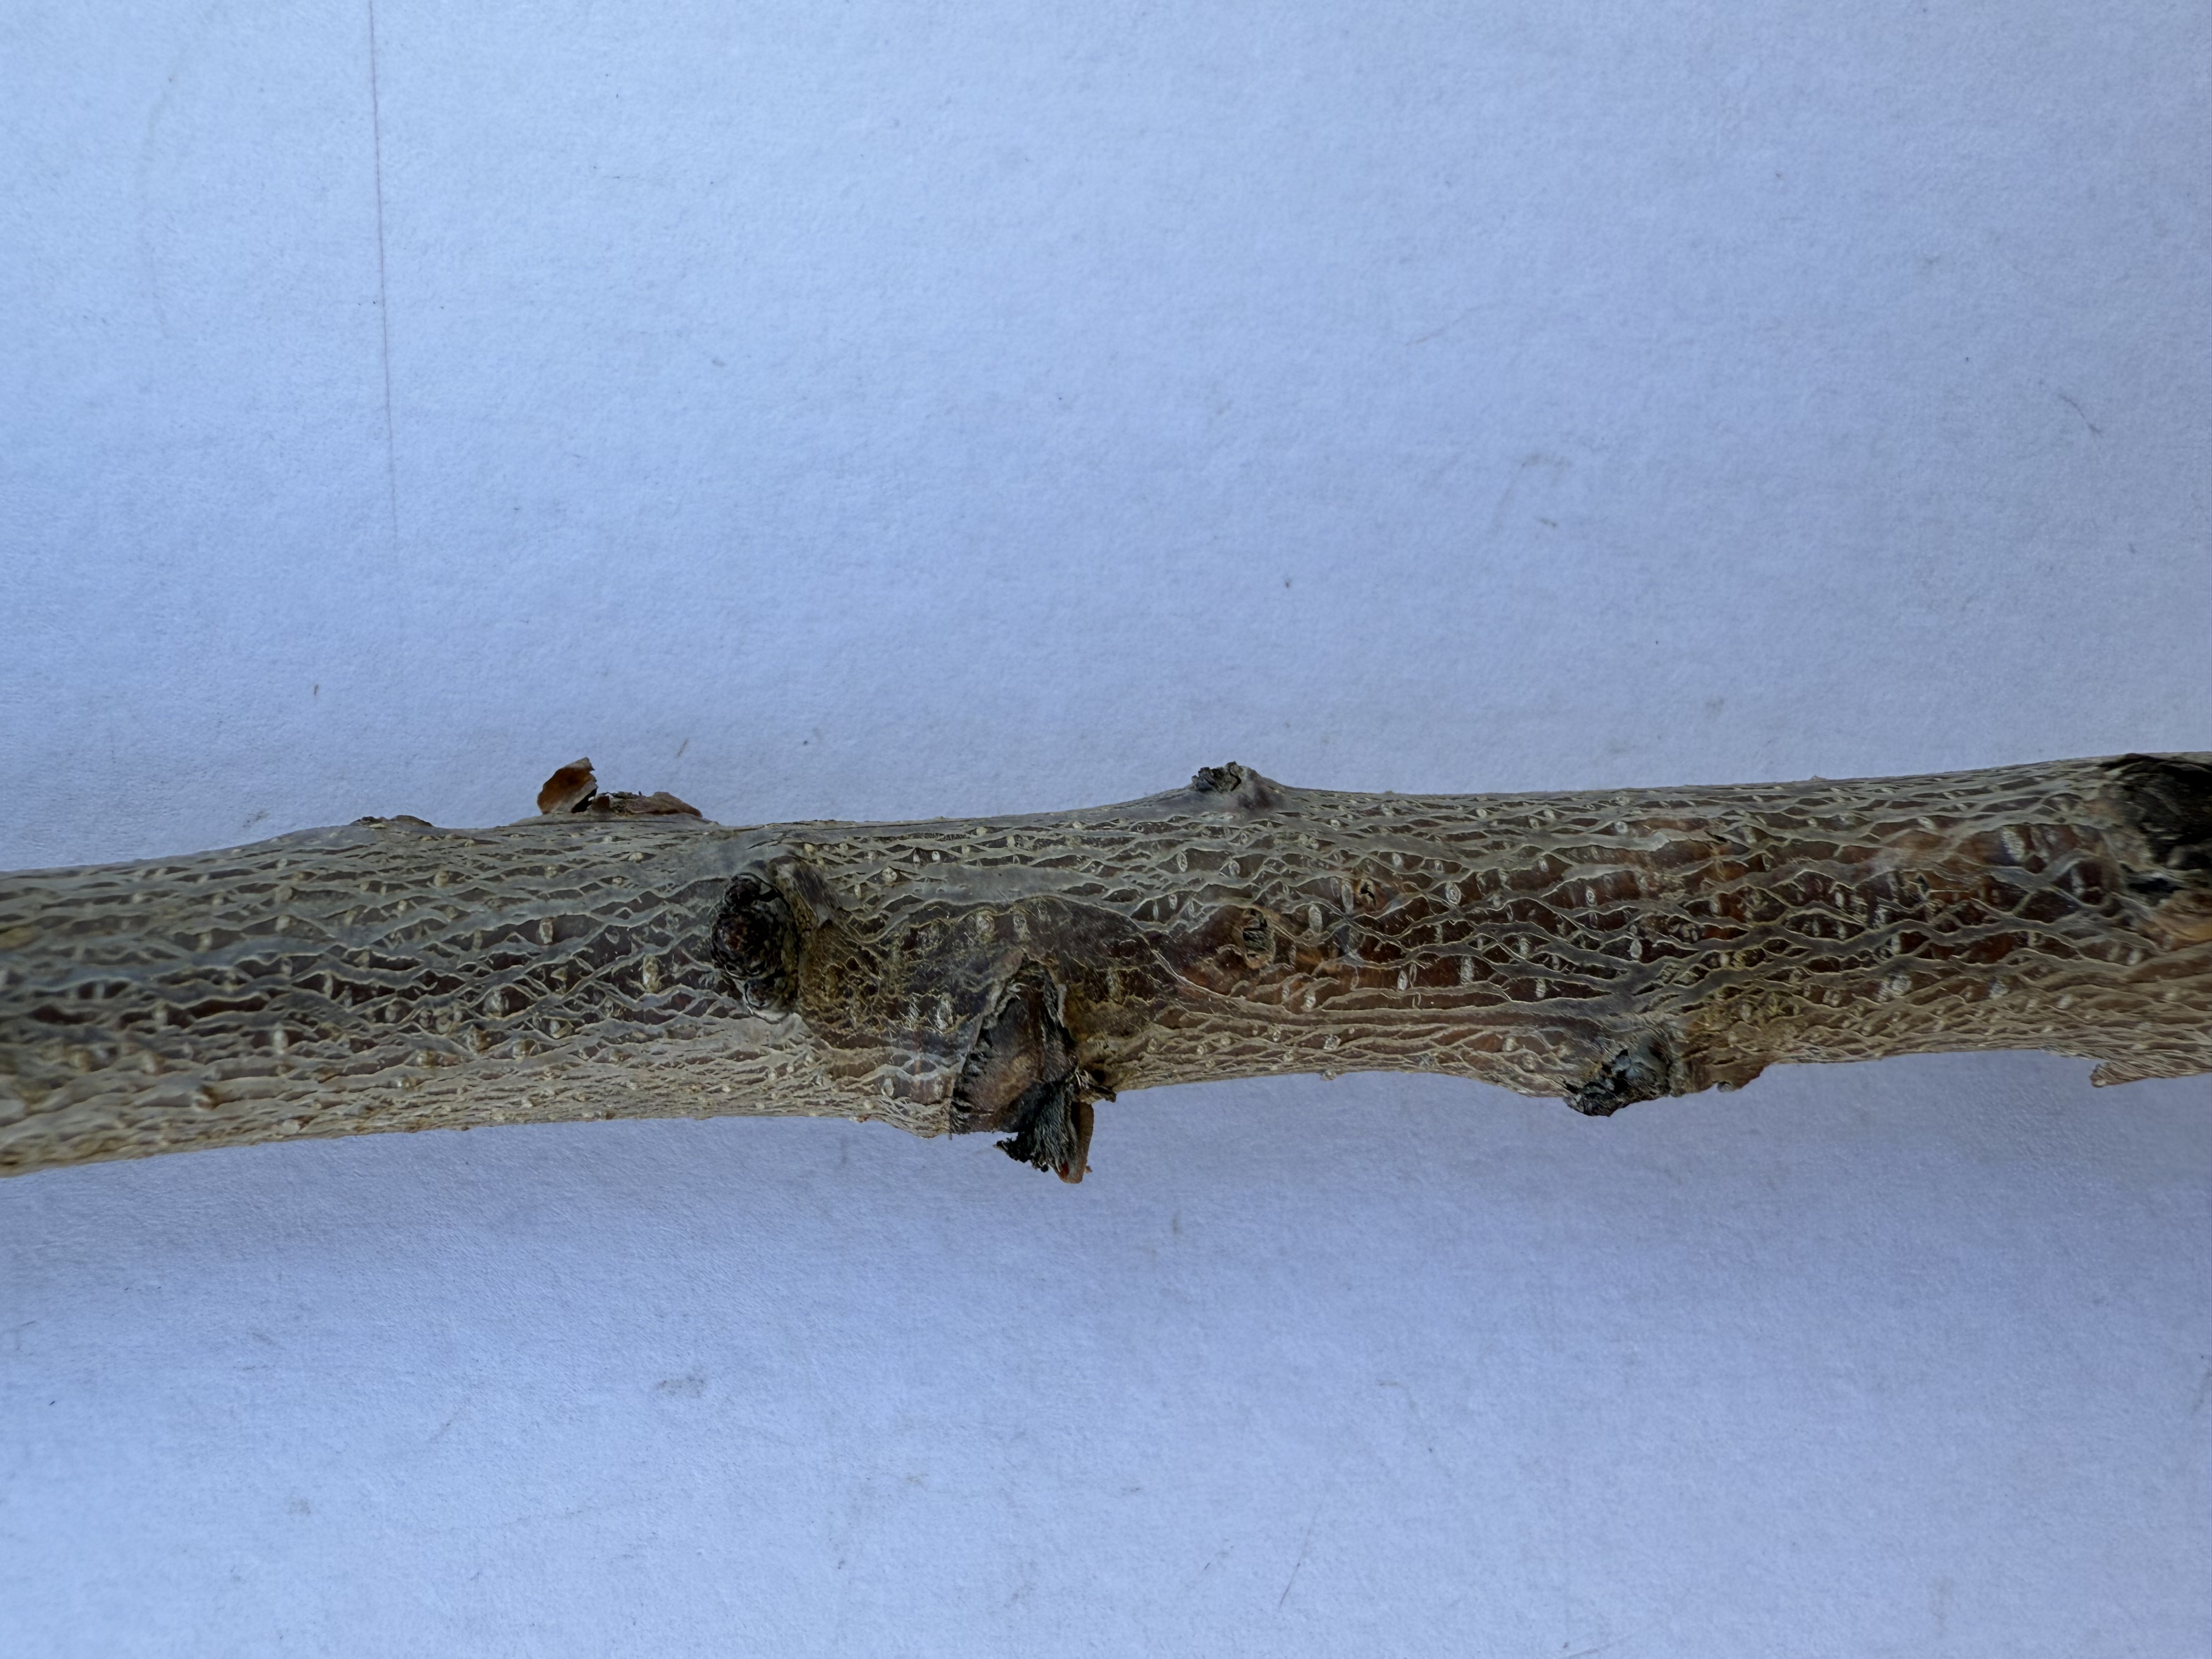
Variety: Sekerpare Apricot